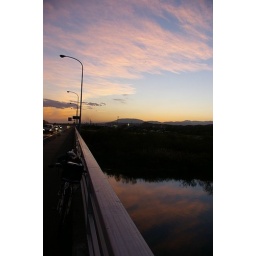
The sky which is reflected in a river